The Great Mountain Biking Video

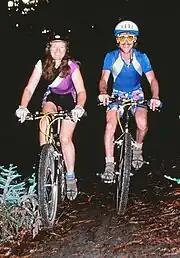
Patty Mooney and Mark Schulze Marry on Mountain Bikes in Cleveland National Forest, 1987 - Photo by Rolf Schulze

The Great Mountain Biking Video is a mountain biking instructional videotape, produced in 1987 and released in 1988 by San Diego, USA video production company New & Unique Videos.